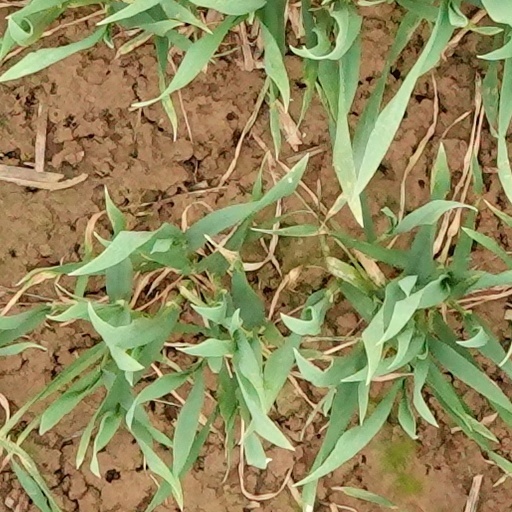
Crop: wheat